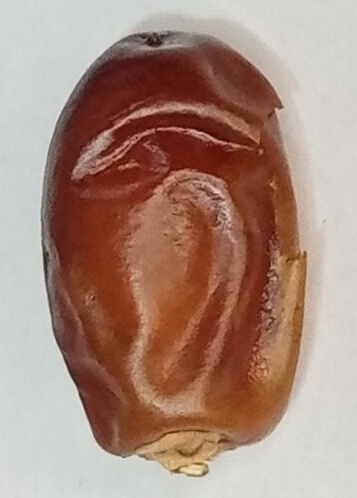
Variety: aseel
Size: small
Grade: grade-1